Computer literacy

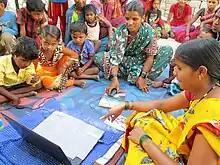
Computer class in India (2015)

In 2020, world averages in computer literacy, as determined by the World Economic Forum, revealed that the OECD countries were not as computer literate as one would expect. About a quarter of individuals did not know how to use a computer. At least 45% were rated poorly, and only 30% were rated as moderately to strongly computer literate.